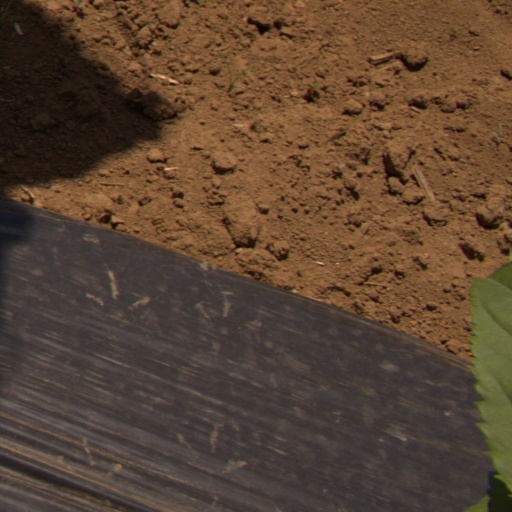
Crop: Jerusalem artichoke